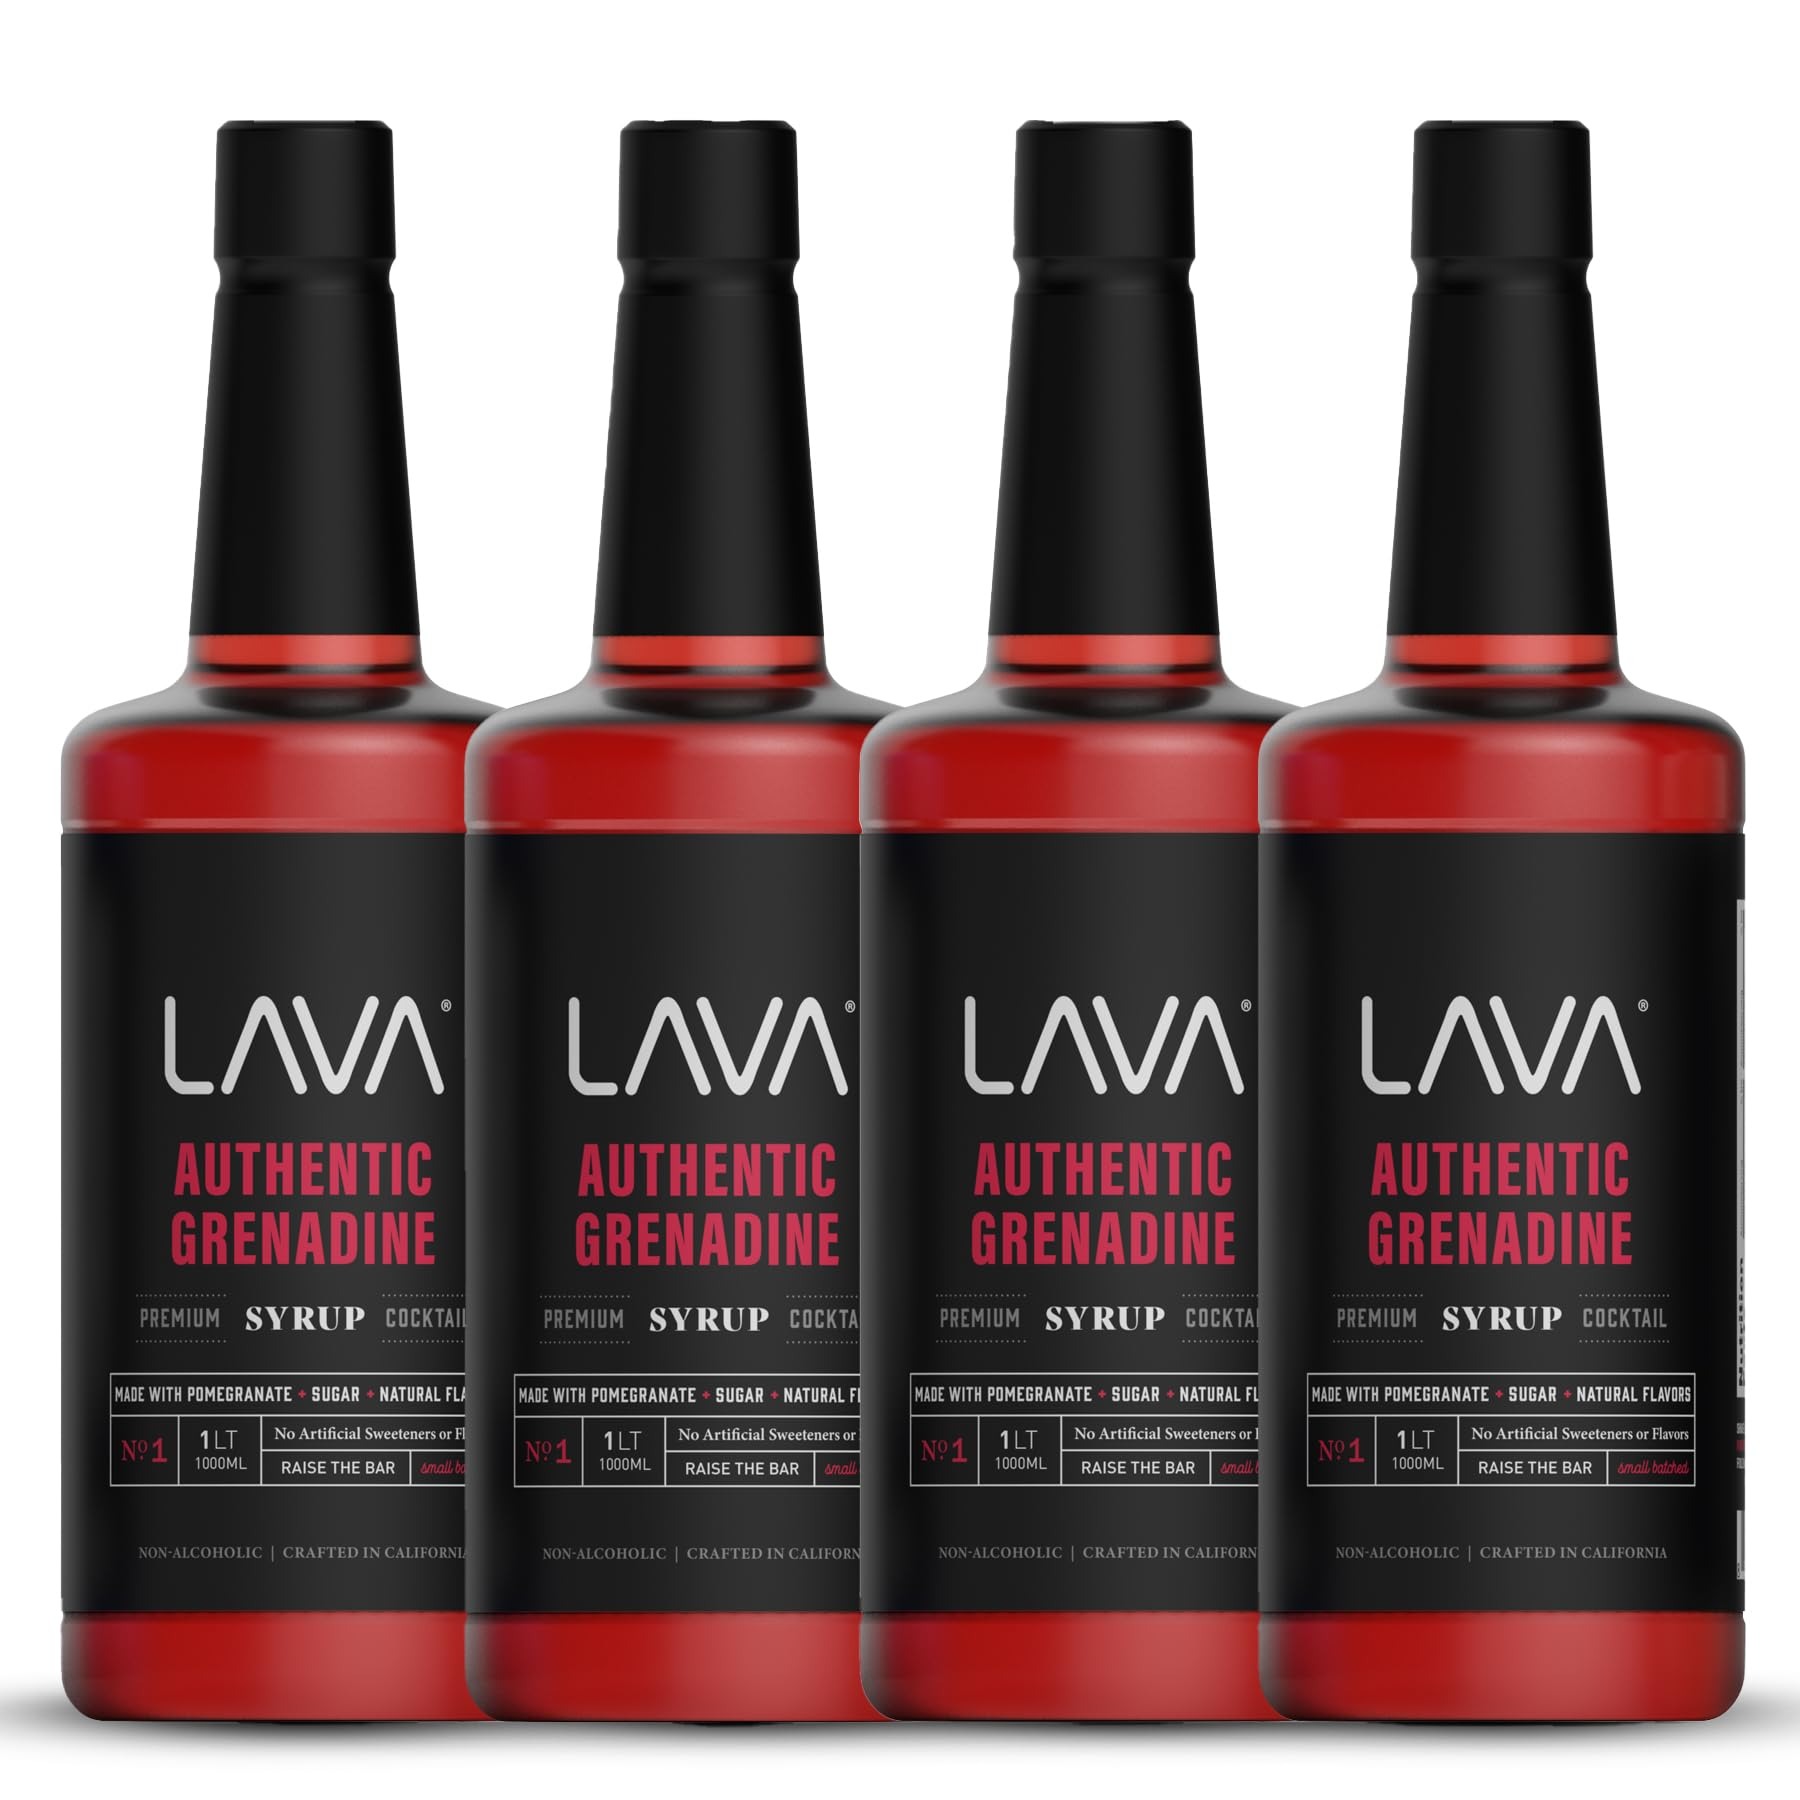
Item Name: (4-Pack) LAVA Premium Grenadine Syrup, Made with Pomegranate Juice, 100% Sugar, 33.8oz (1-Liter), No Artificial Sweeteners, Flavors, or Colors
Bullet Point 1: Delicious pomegranate flavor and natural sugar sweetness. No harsh or bitter aftertaste.
Bullet Point 2: Versatile Grenadine perfect for hurricane, pink lady, tequila sunrise, rum punch and more.
Bullet Point 3: Large 33.8oz (1-Liter) bottle provides more servings compared to other popular syrups
Product Description: If you're looking for a guilt-free Sugar-Free Simple Syrup without the harsh or bitter aftertaste, look no further. This sweetener is the ultimate companion for health-conscious indulgence. Keto-friendly, gluten-free, non-gmo, and vegan, this exquisite syrup is a zero-calorie, zero-sugar, and zero-carb delight, ensuring a sweet experience without compromise. Great for cocktails, coffee, iced coffee, shakes, smoothies, fruits, desserts, foods, and more.
Value: 135.2
Unit: Fl Oz

Price: 54.99